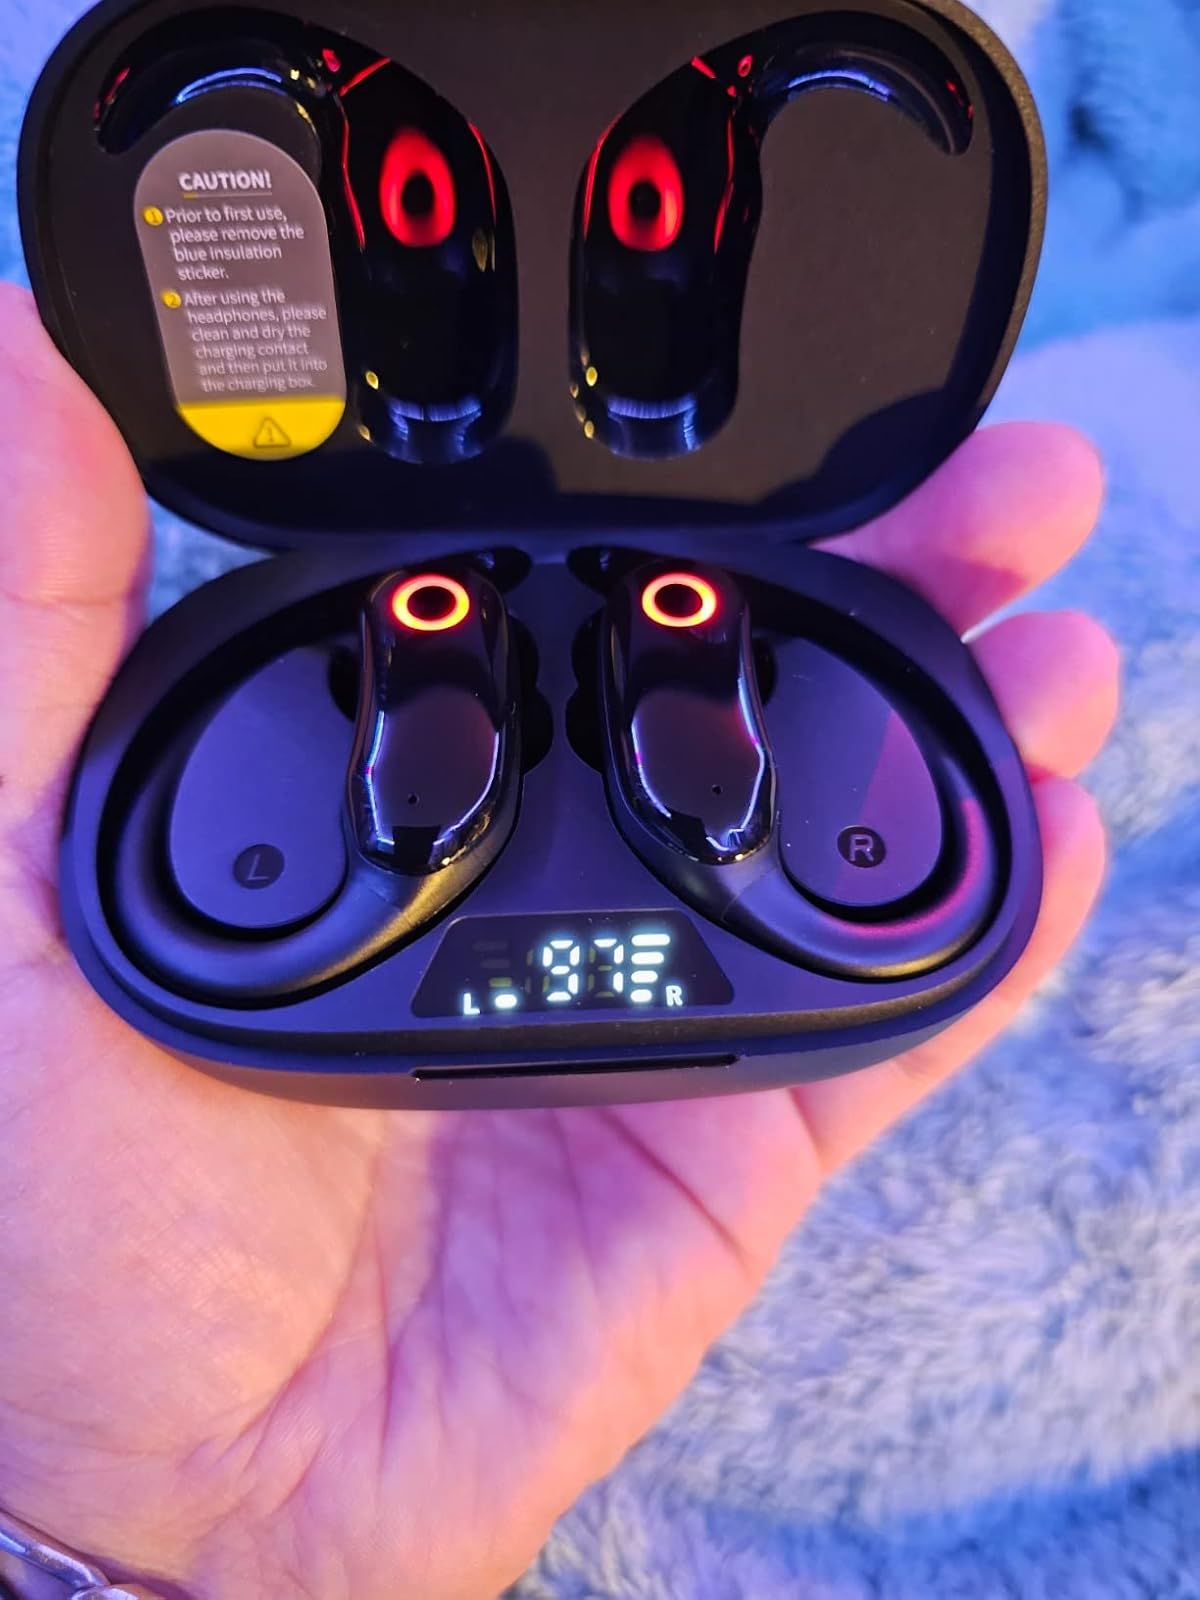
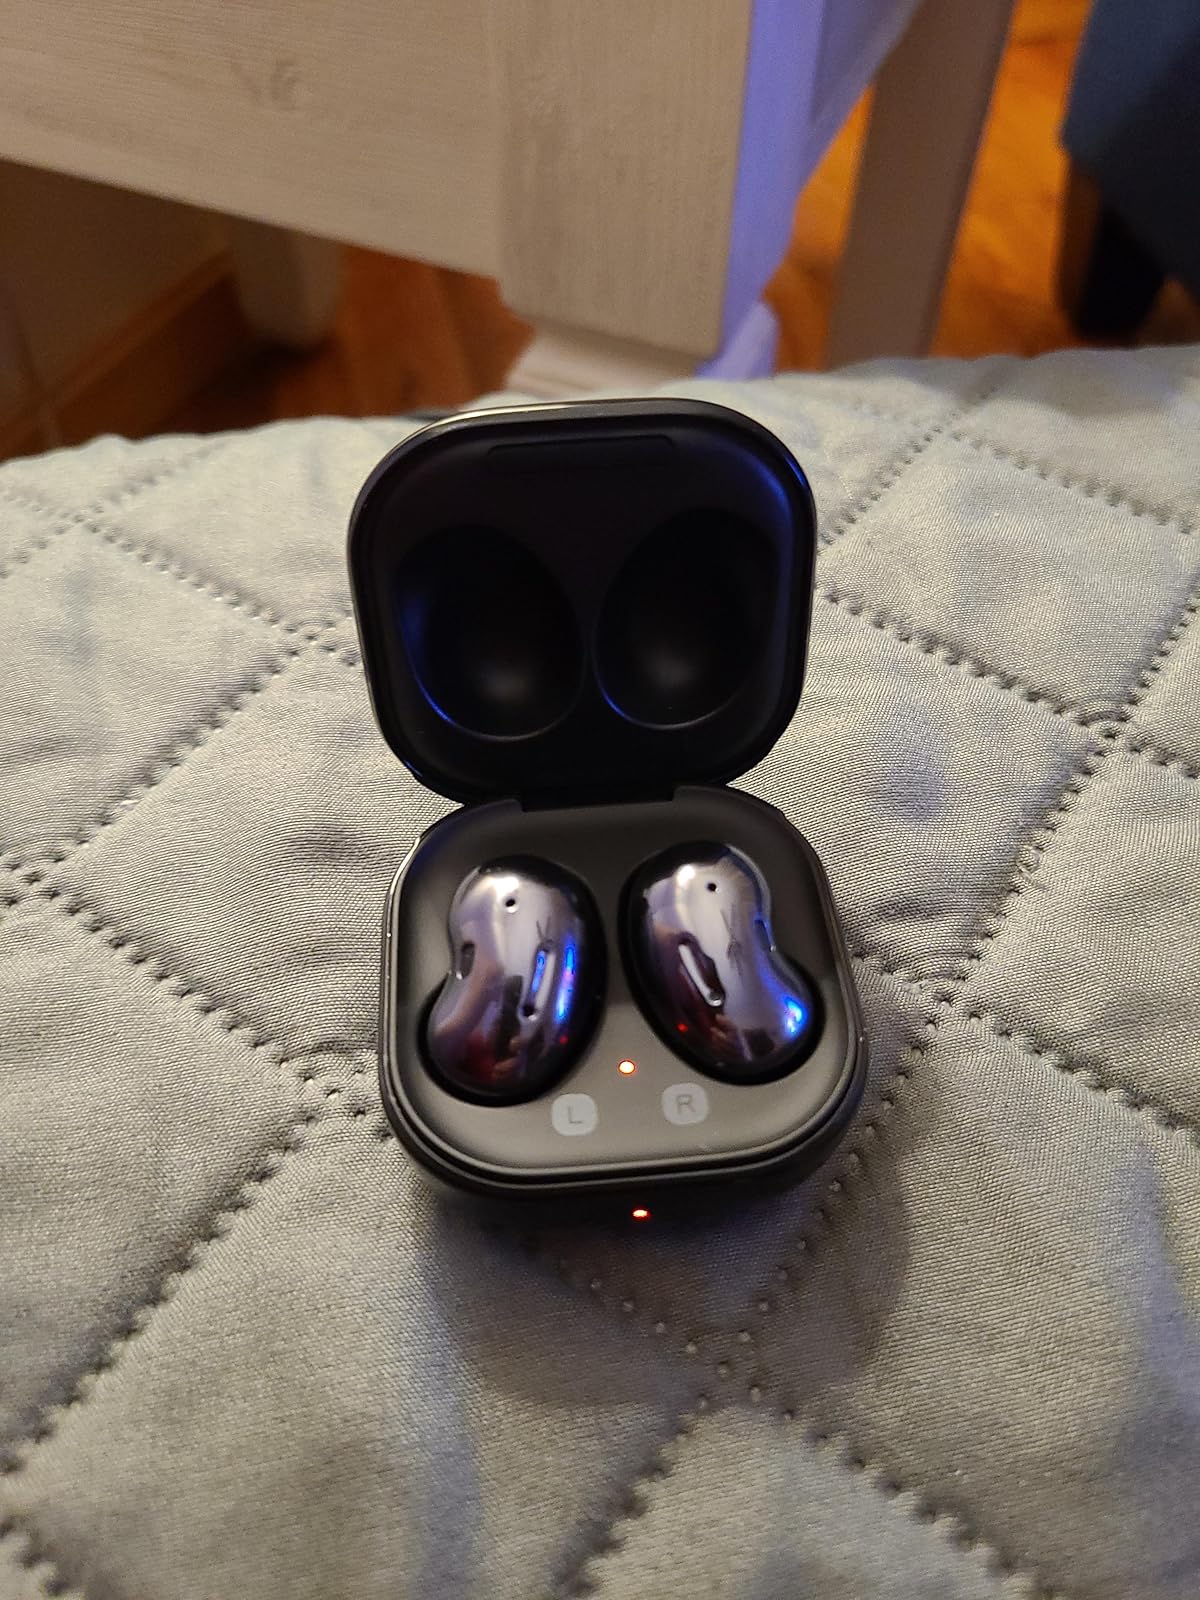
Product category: earbuds
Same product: no